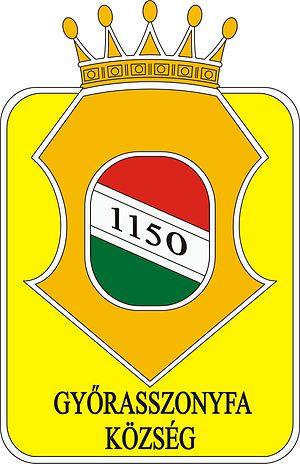
Győrasszonyfa est un village et une commune du comitat de Győr-Moson-Sopron en Hongrie.